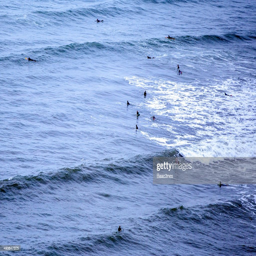
surfers waiting for the big wave